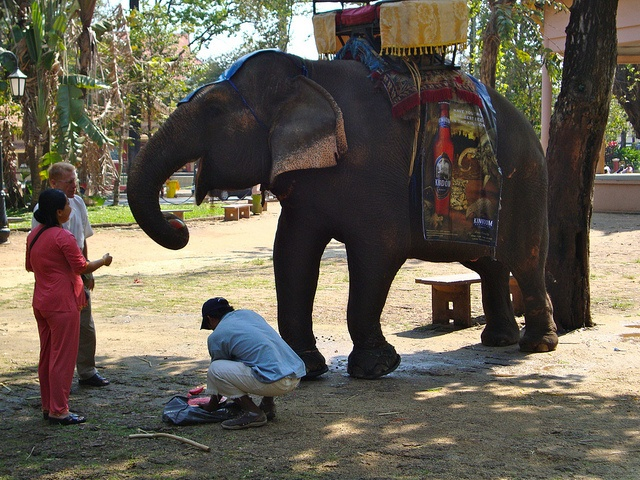
A group of people in front of an elephant.
A group of people standing around an elephant.
two people looking at an elephant with a cage on its back
A group of people and a large elephant.
A large elephant standing next to a tree.